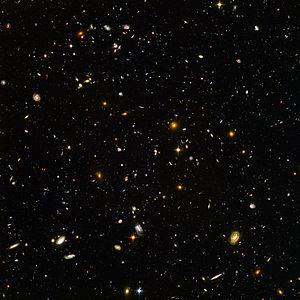
Le champ ultra profond de Hubble, une image d'une petite portion du ciel dans la constellation du Fourneau, prise par le télescope spatial Hubble du 3 septembre 2003 au 16 juillet 2004. La portion de ciel a été choisie car elle possède peu d'étoiles brillantes proches.